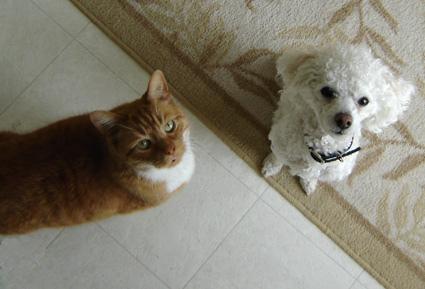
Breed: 2925-n000114-toy_poodle